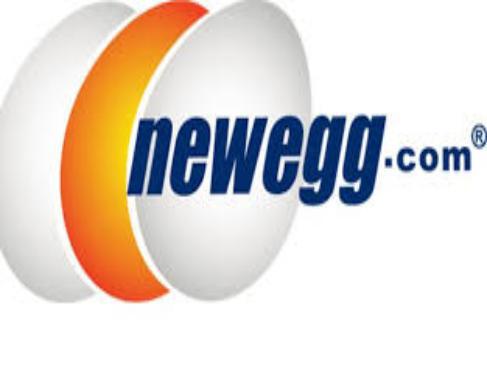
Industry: Others